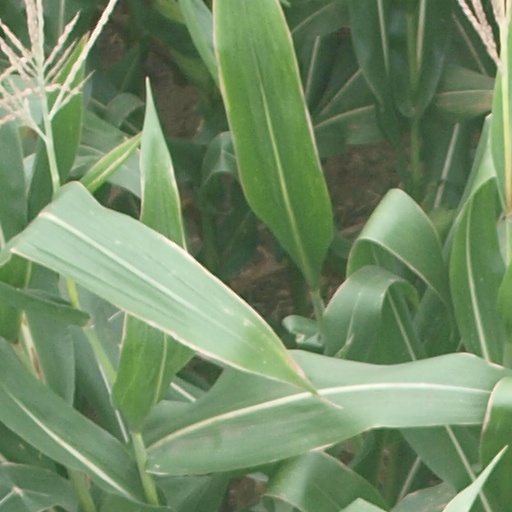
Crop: maize; corn